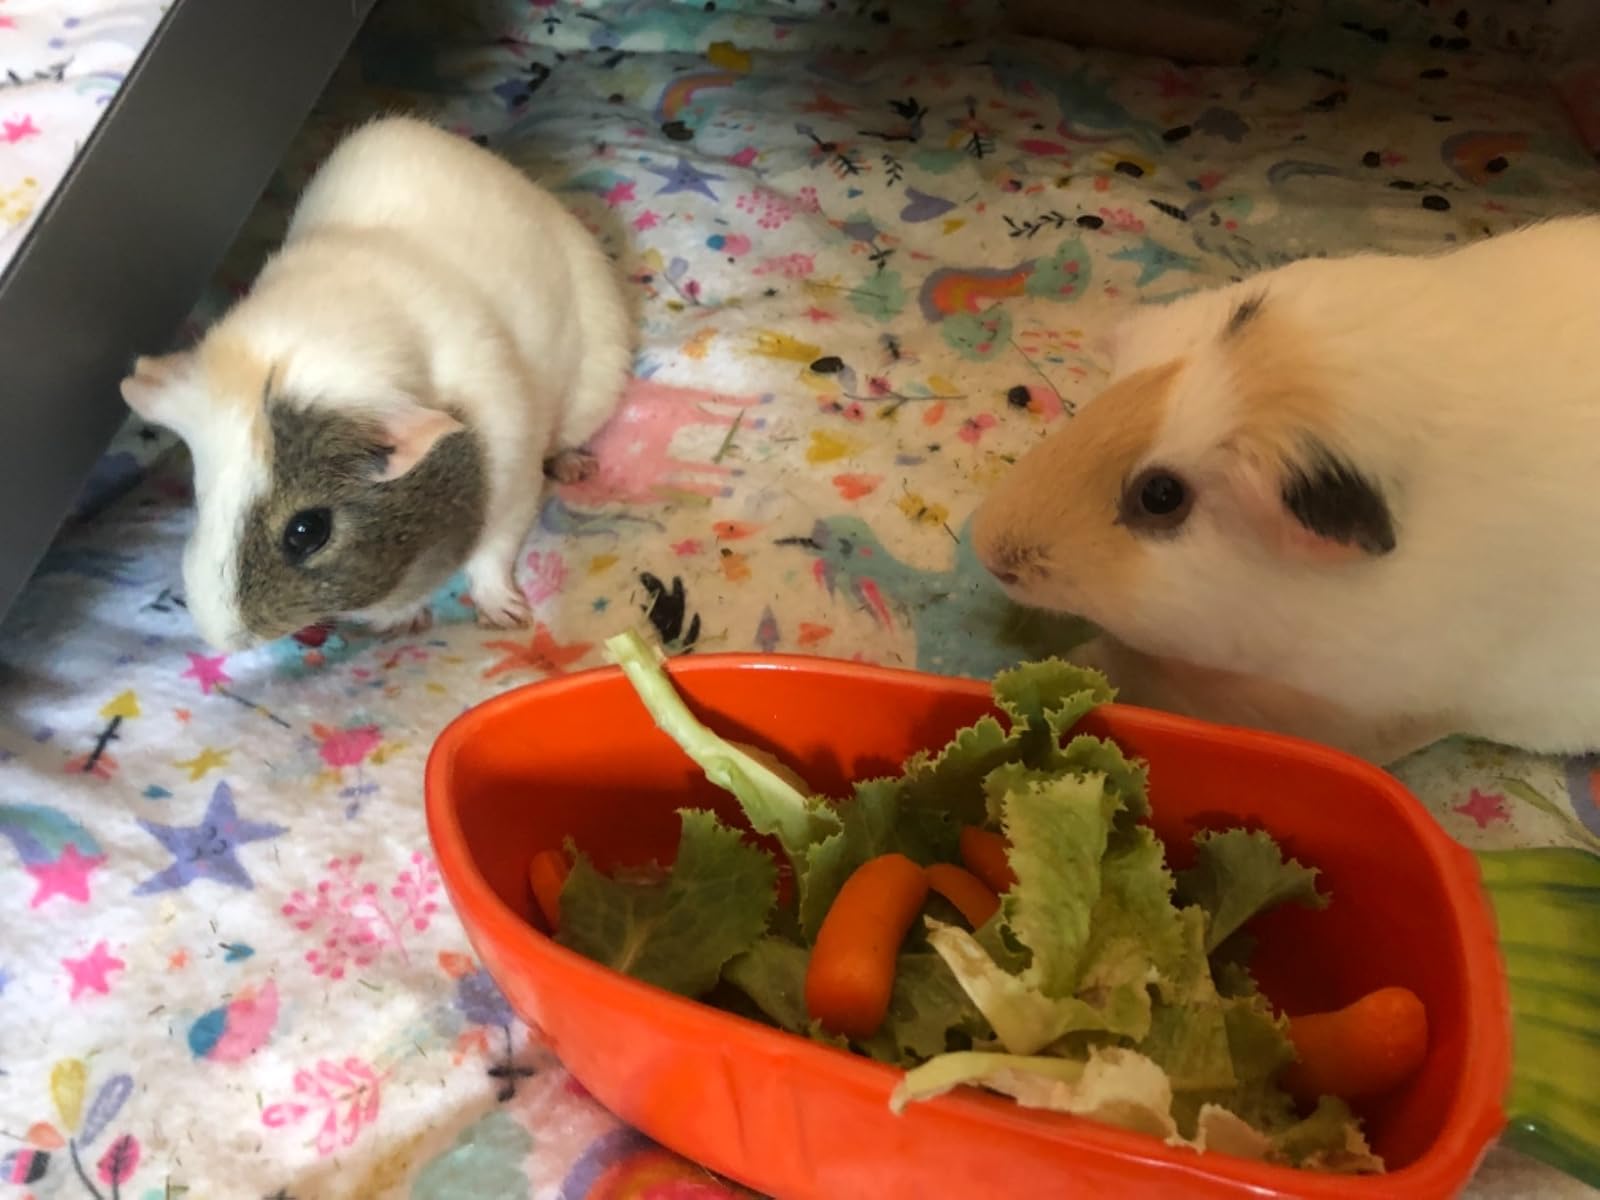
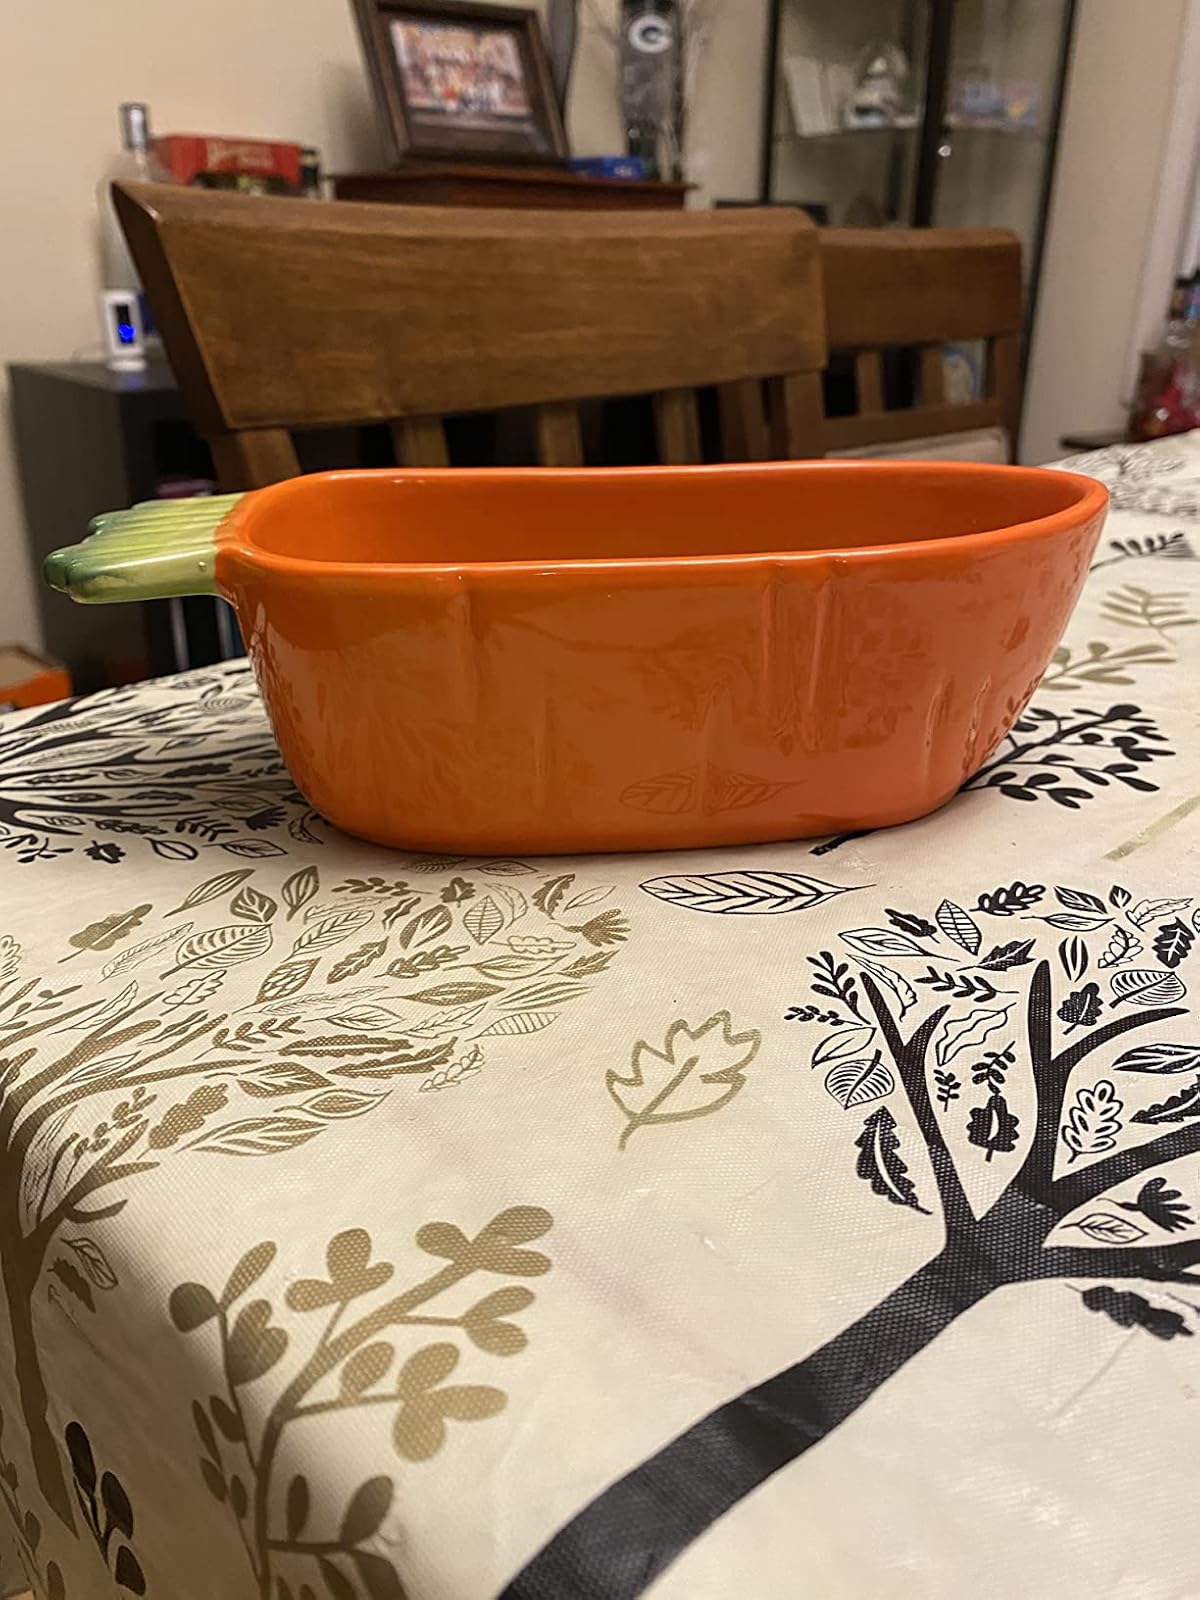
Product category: items_bowl
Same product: yes